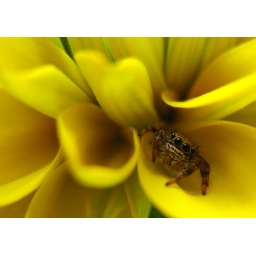
jumping spider in yellow flower